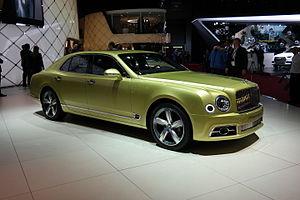
Salon international de l'automobile de Genève 2016
La Mulsanne est le nom donné à deux automobiles de luxe produites par le constructeur automobile britannique Bentley Motors. Le nom Mulsanne évoque le village sarthois éponyme où se termine la mythique ligne droite « des Hunaudières » où les bolides de la course des 24 Heures du Mans atteignent leur vitesse maximale. Ce nom est choisi en mémoire des 5 victoires des Bentley sur cette course entre 1924 et 1930.